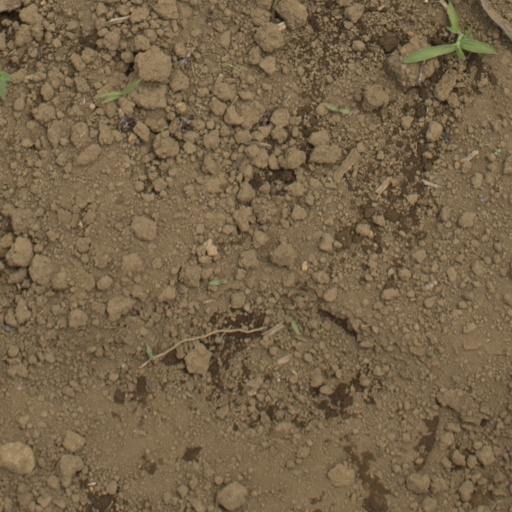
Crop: Jerusalem artichoke